Persoonia levis

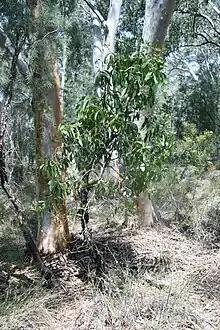
Habit, in open woodland, Georges River National Park

"Persoonia levis" is found from the Macleay River catchment on the New South Wales mid north coast to the Cann River in far eastern Victoria. It is found in dry sclerophyll forest on sandstone-based nutrient-deficient soils, from sea level to an altitude of 1000 m (3500 ft). There it grows in sunny or lightly shaded areas in open woodland, associated with such trees as "Eucalyptus piperita", "E. sieberi", "E. sclerophylla", "E. radiata", "E. smithii", "Angophora costata" and "Corymbia gummifera", and shrubs such as "Conospermum longifolium", "Grevillea buxifolia", "G. phylicoides", "Hakea laevipes", "Symphionema montanum" and "Telopea speciosissima", as well as "Persoonia hirsuta" and "P. mollis". Coastal forms are smaller with broader leaves than inland forms. The annual rainfall of the area it occurs in the Sydney Basin is . It is considered adequately protected in the Sydney region, and is found in Georges River, Cattai, Wollemi, Bouddi, Brisbane Water, Marramarra, Ku-ring-gai Chase, Garigal, Lane Cove, Sydney Harbour, Botany Bay and Budderoo National Parks.